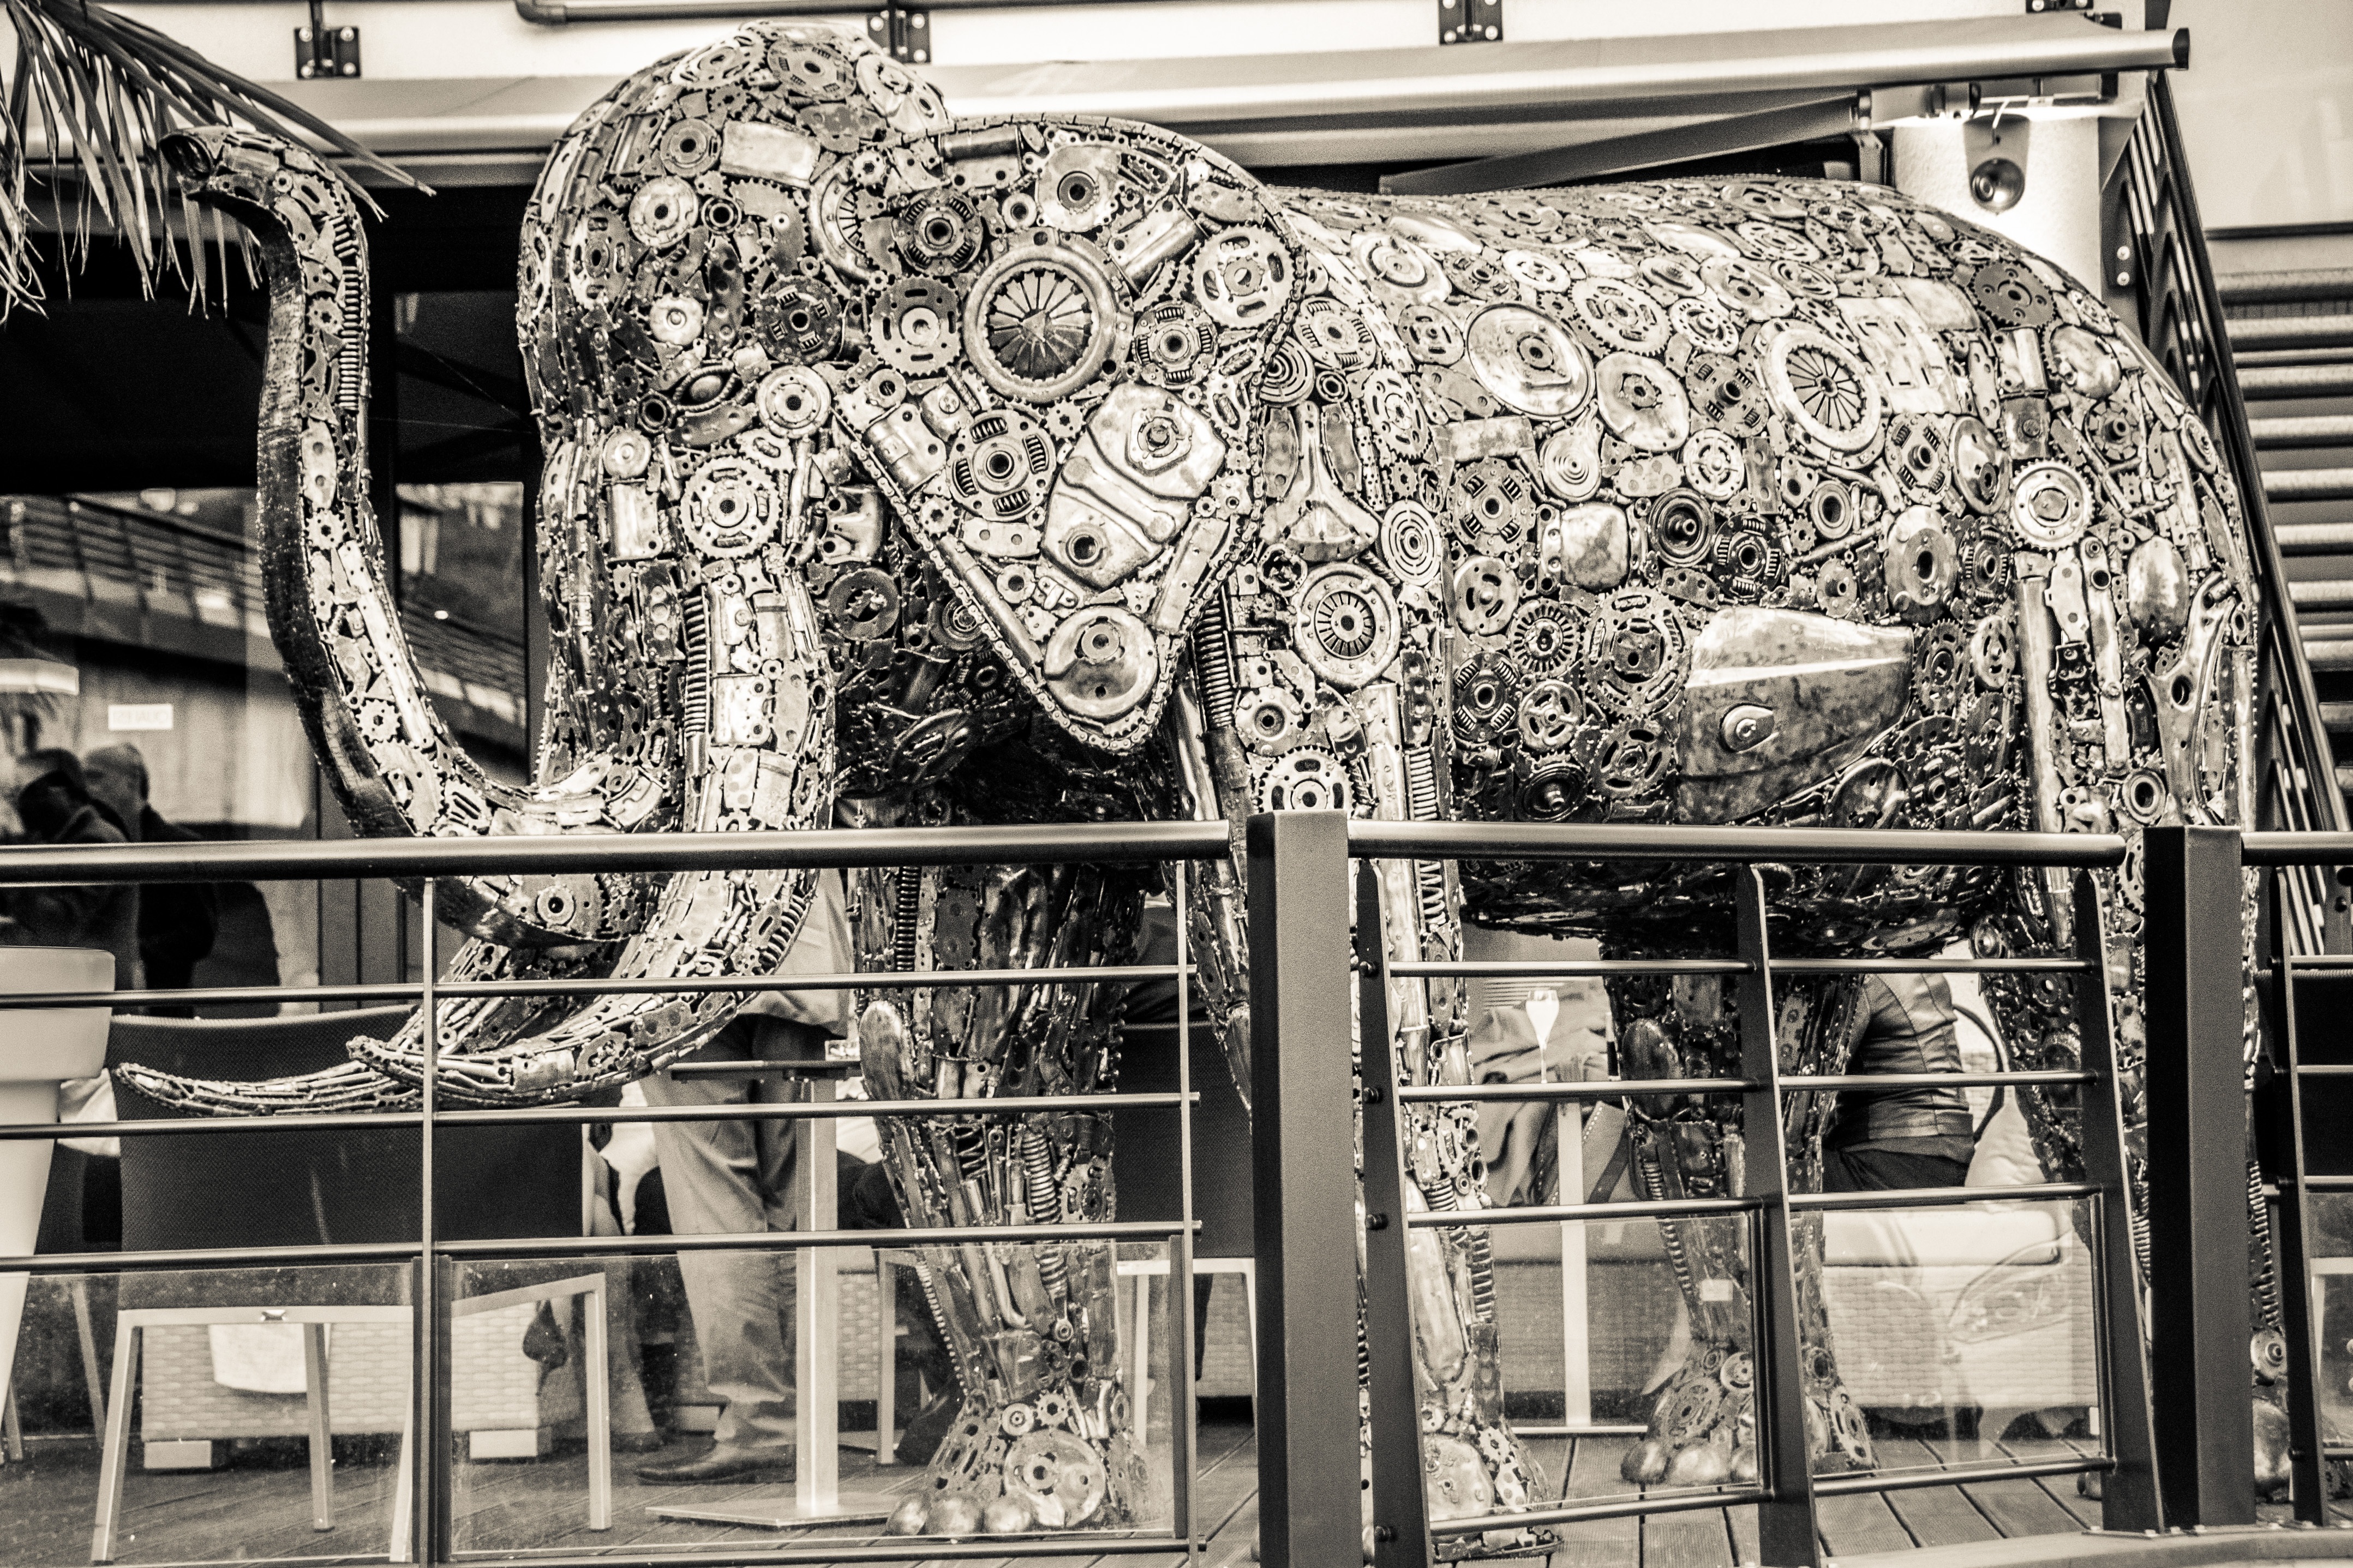
black and white, statue, metal, monochrome, modern, elephant, artwork, sculpture, art, design, history, tourist attraction, amusement ride, monochrome photography, ancient history